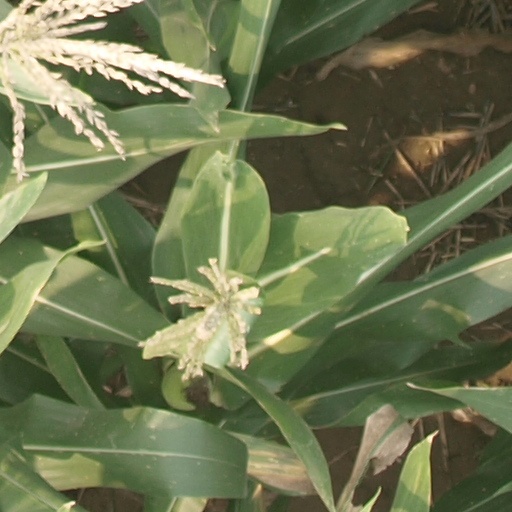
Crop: maize; corn